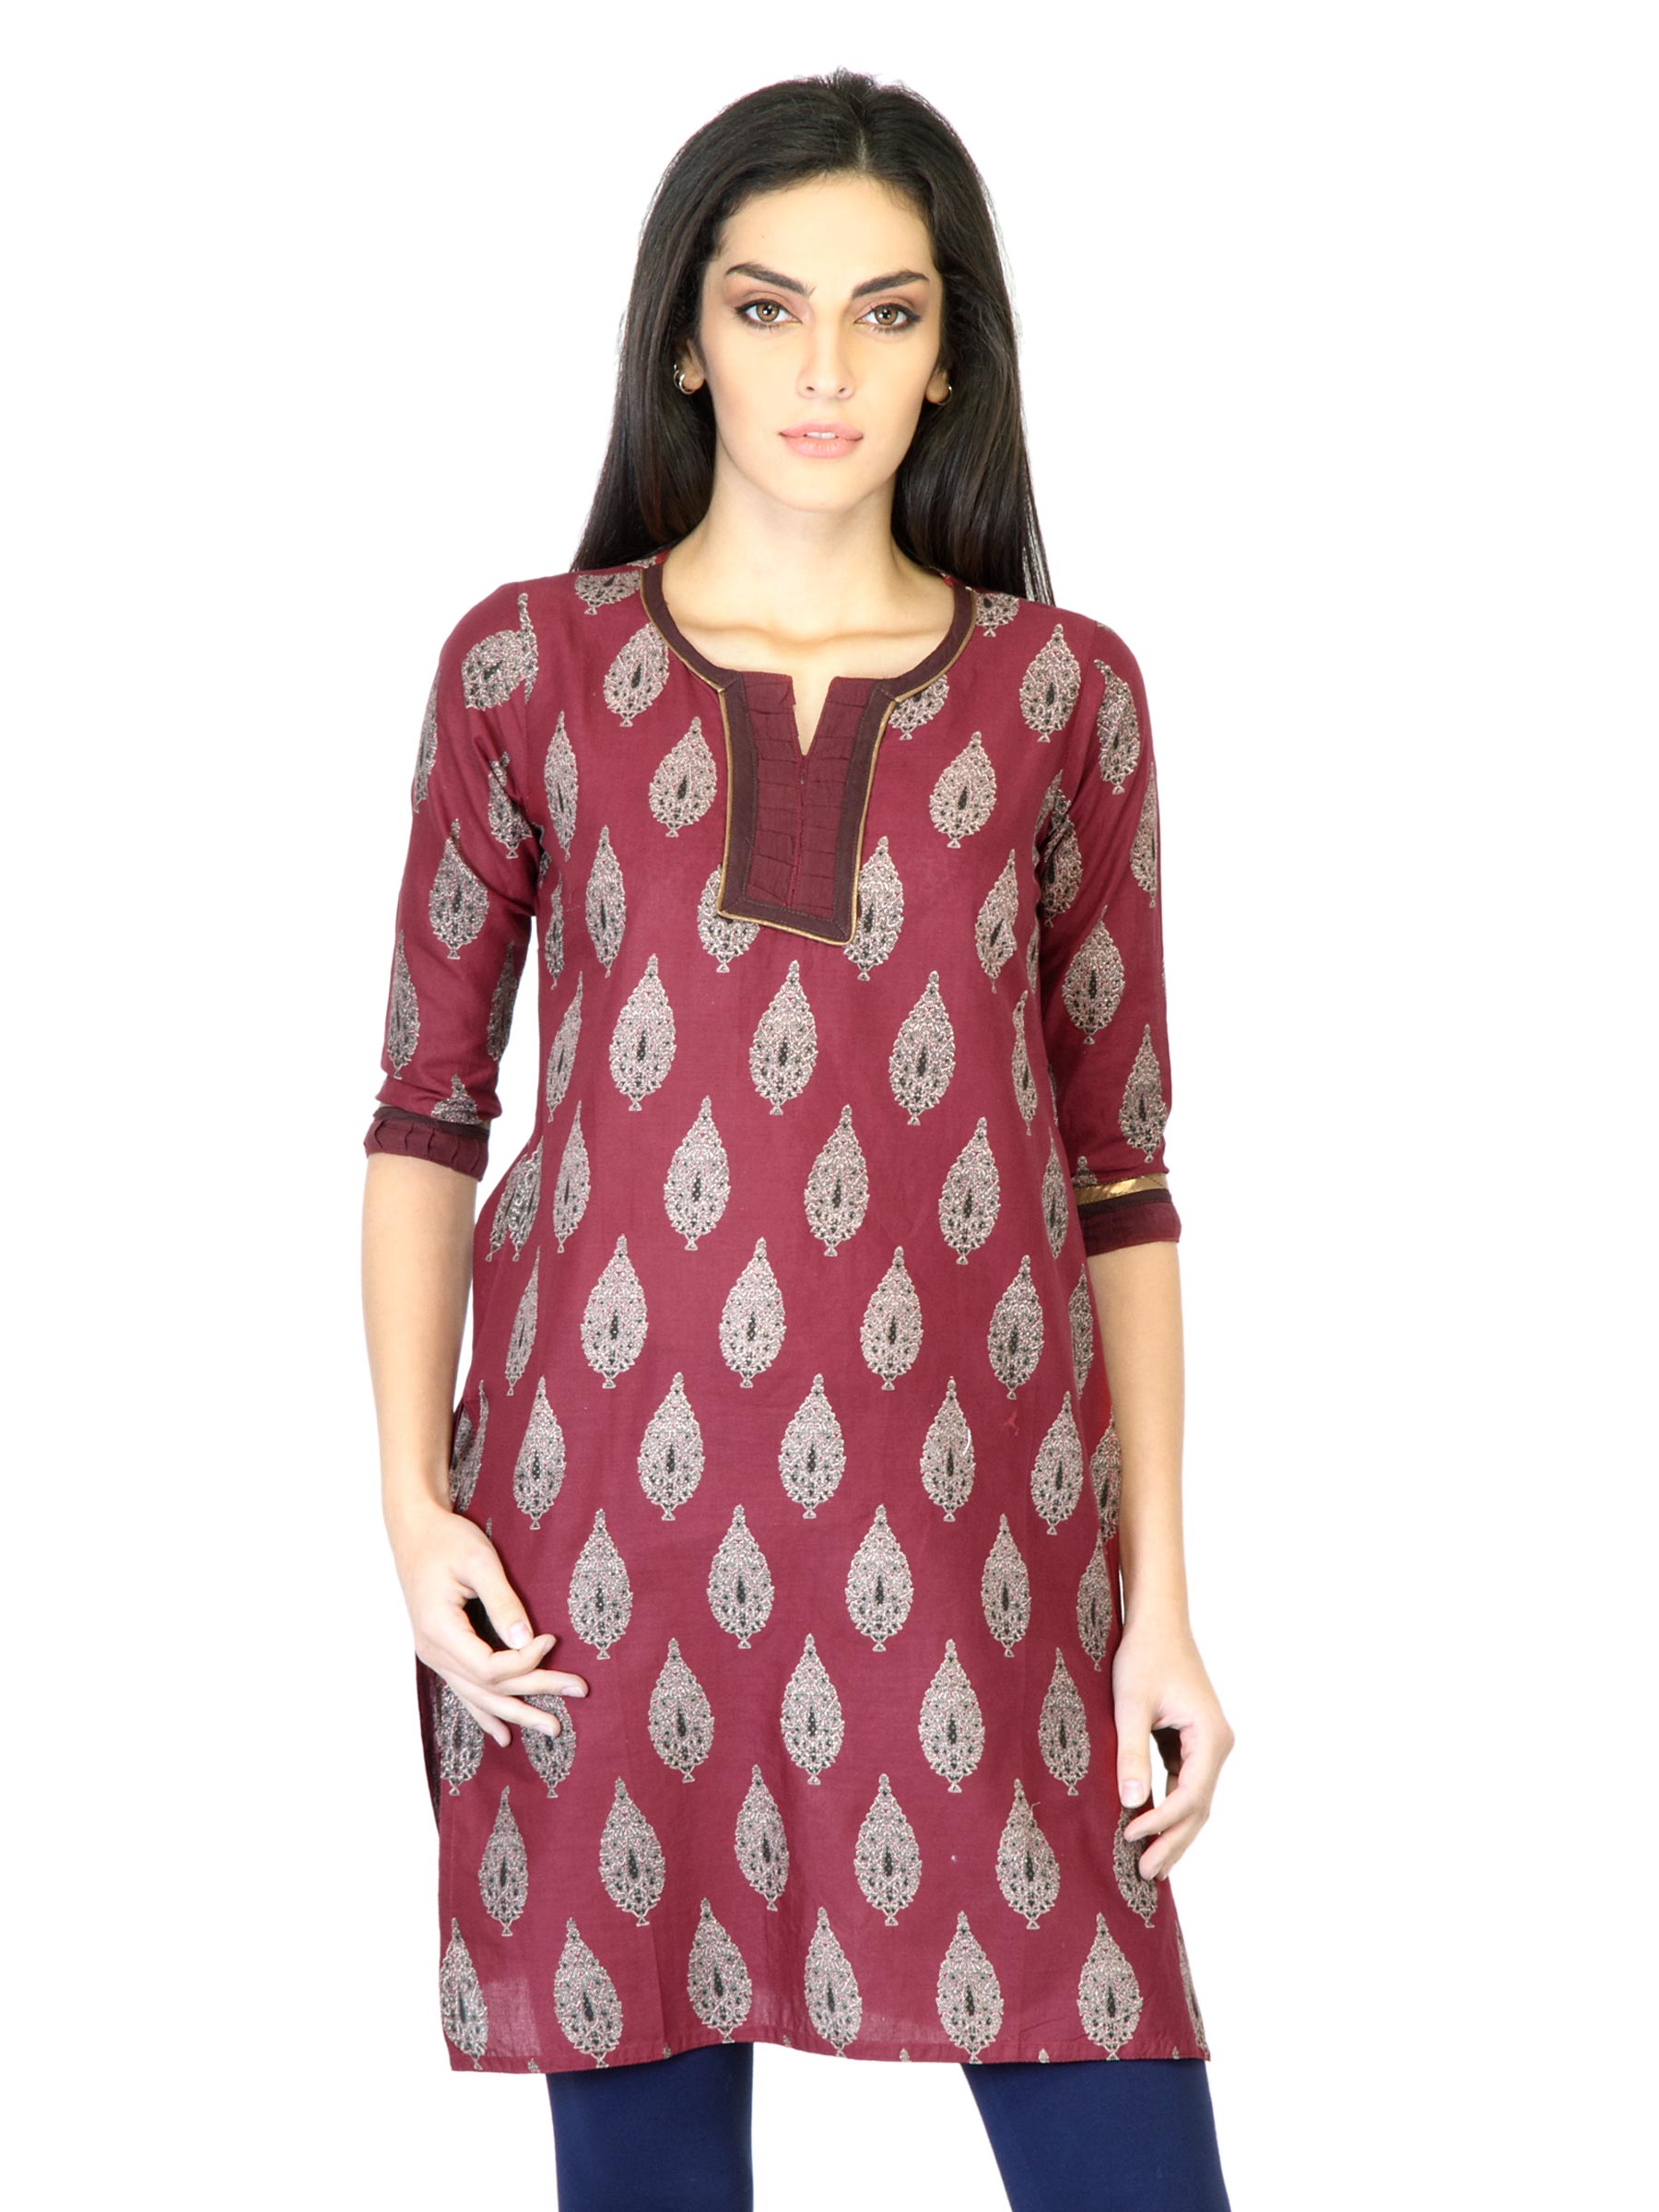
Vishudh Women Red Printed Kurta
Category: Apparel / Topwear / Kurtas
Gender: Women
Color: Red
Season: Fall 2011
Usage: Ethnic